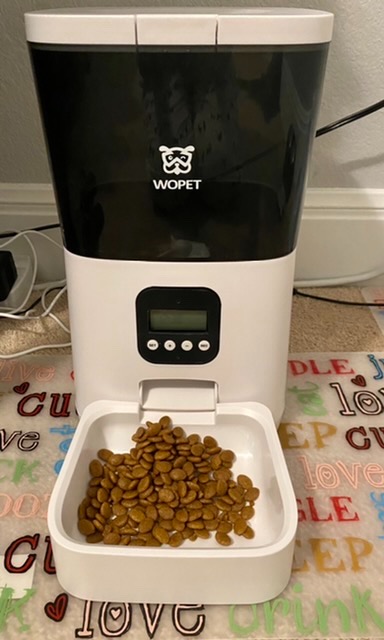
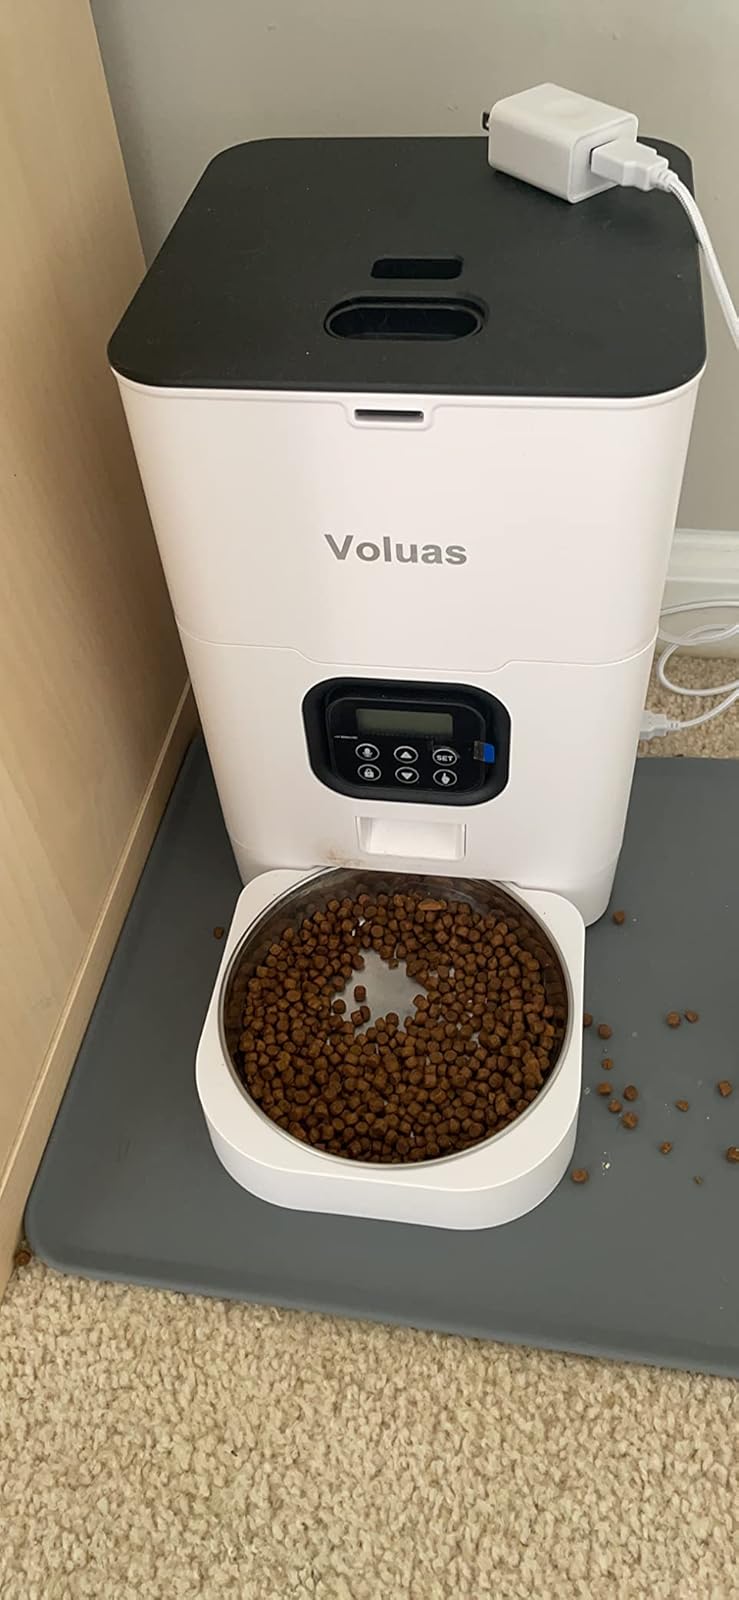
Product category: items_feeder
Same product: no